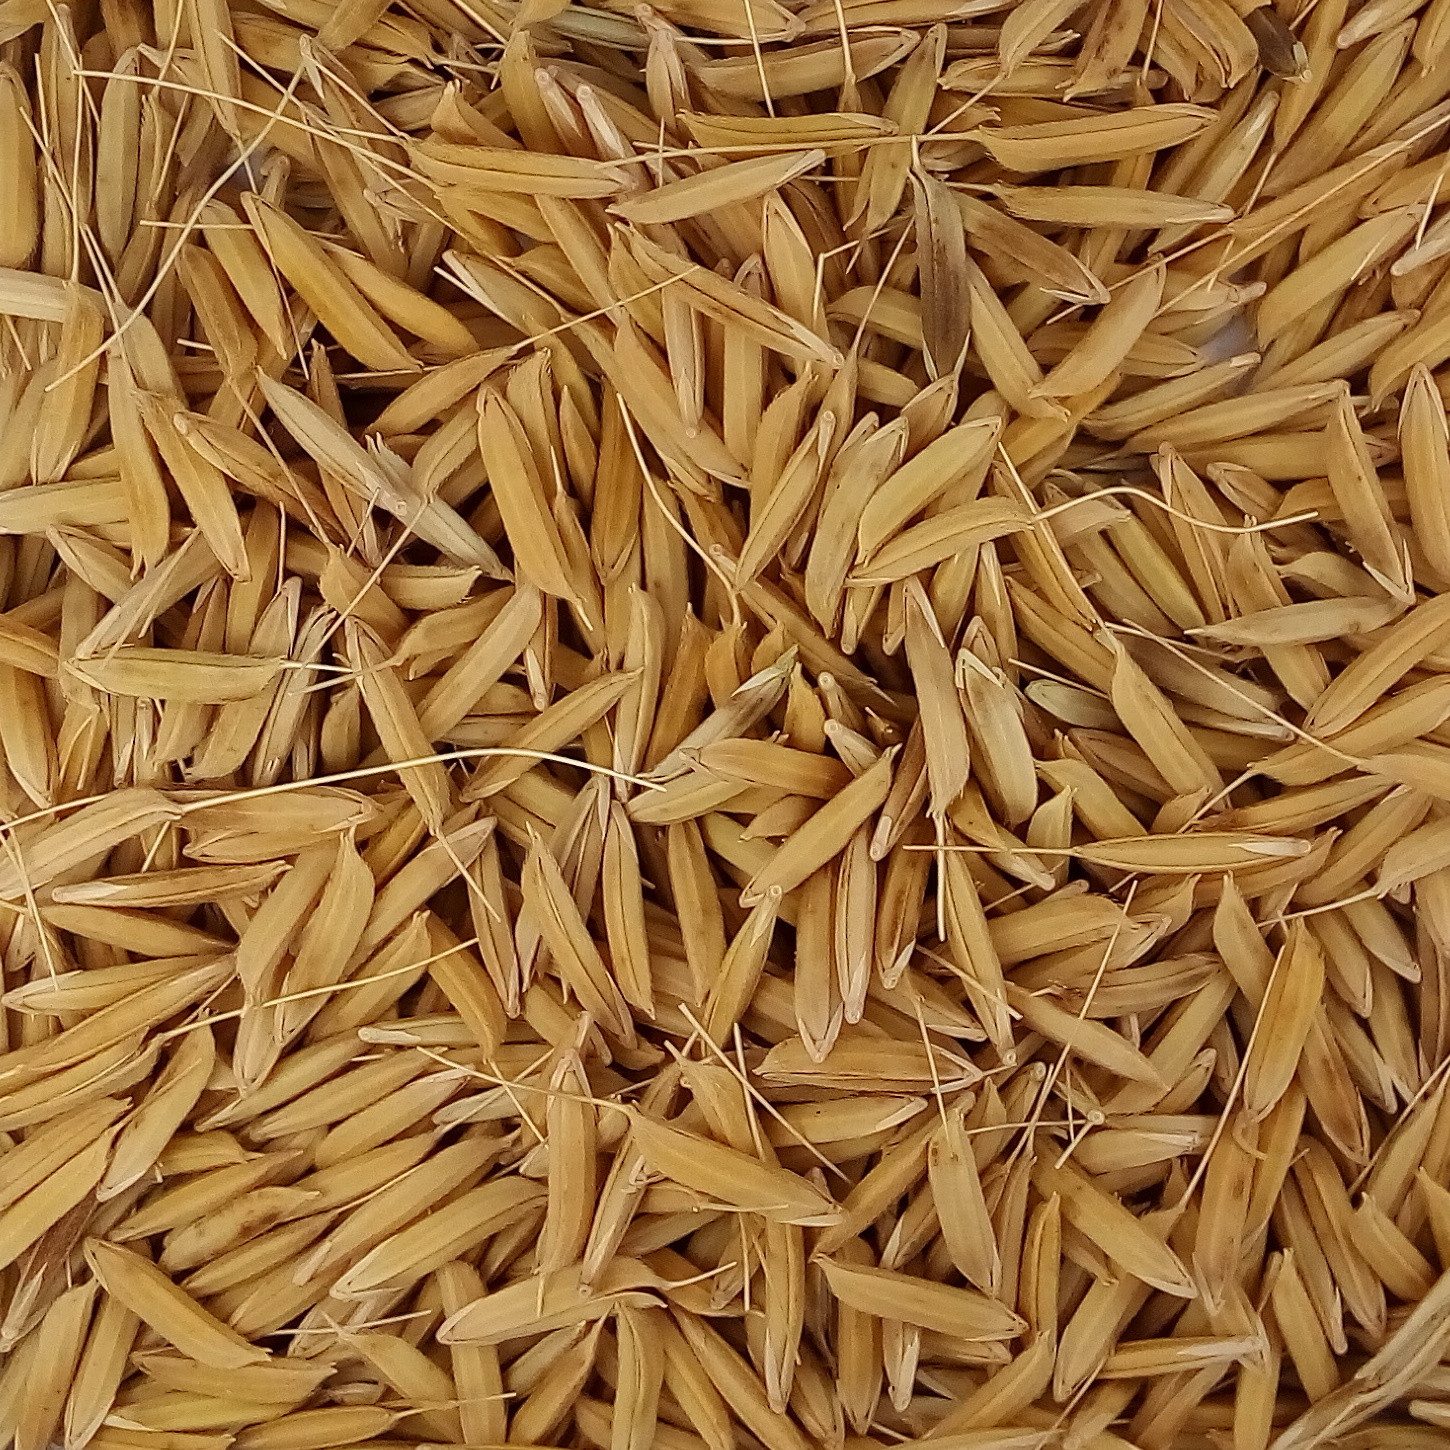
Rice seed variety: 1728